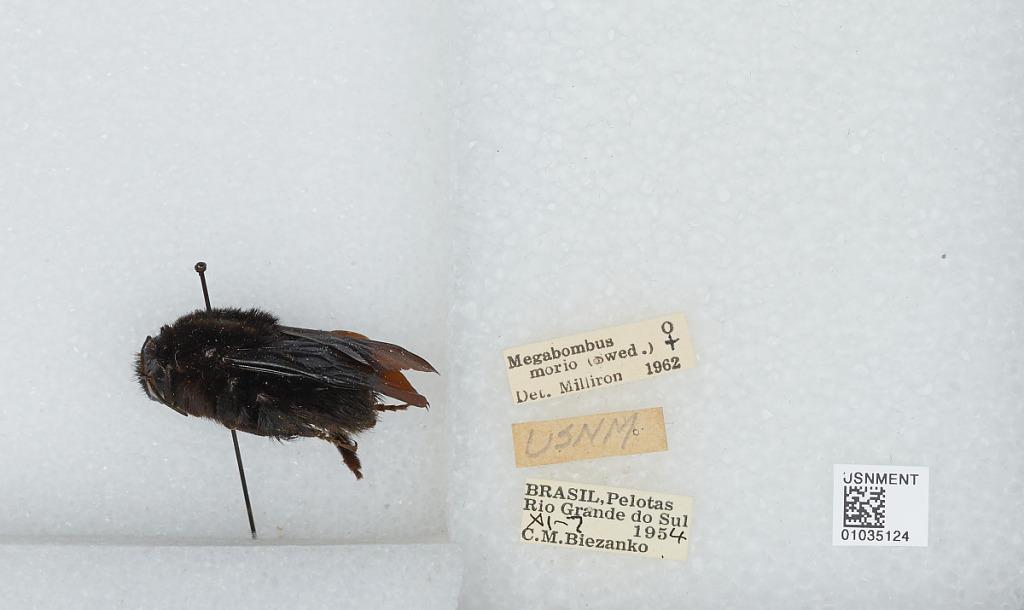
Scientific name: Bombus (Fervidobombus) morio (Swederus)
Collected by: C. Biezanko
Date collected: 1954-11-7
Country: Brazil
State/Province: Rio Grande do Sul
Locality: Pelotas
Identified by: Milliron